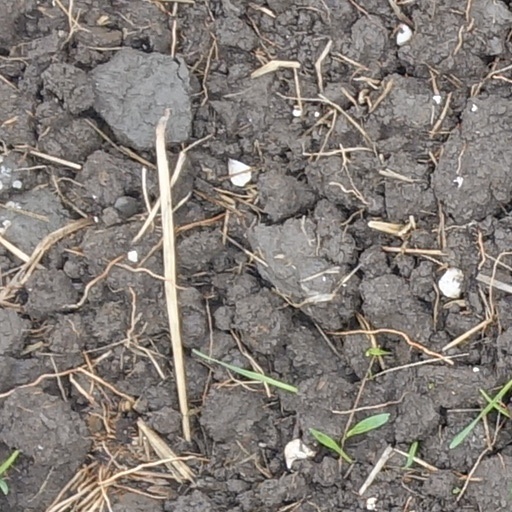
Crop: wheat